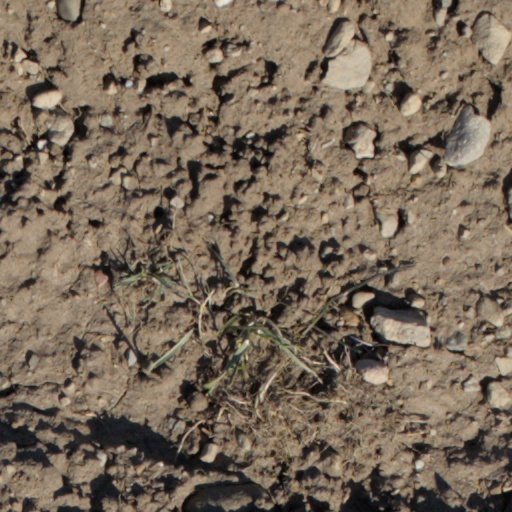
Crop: wheat